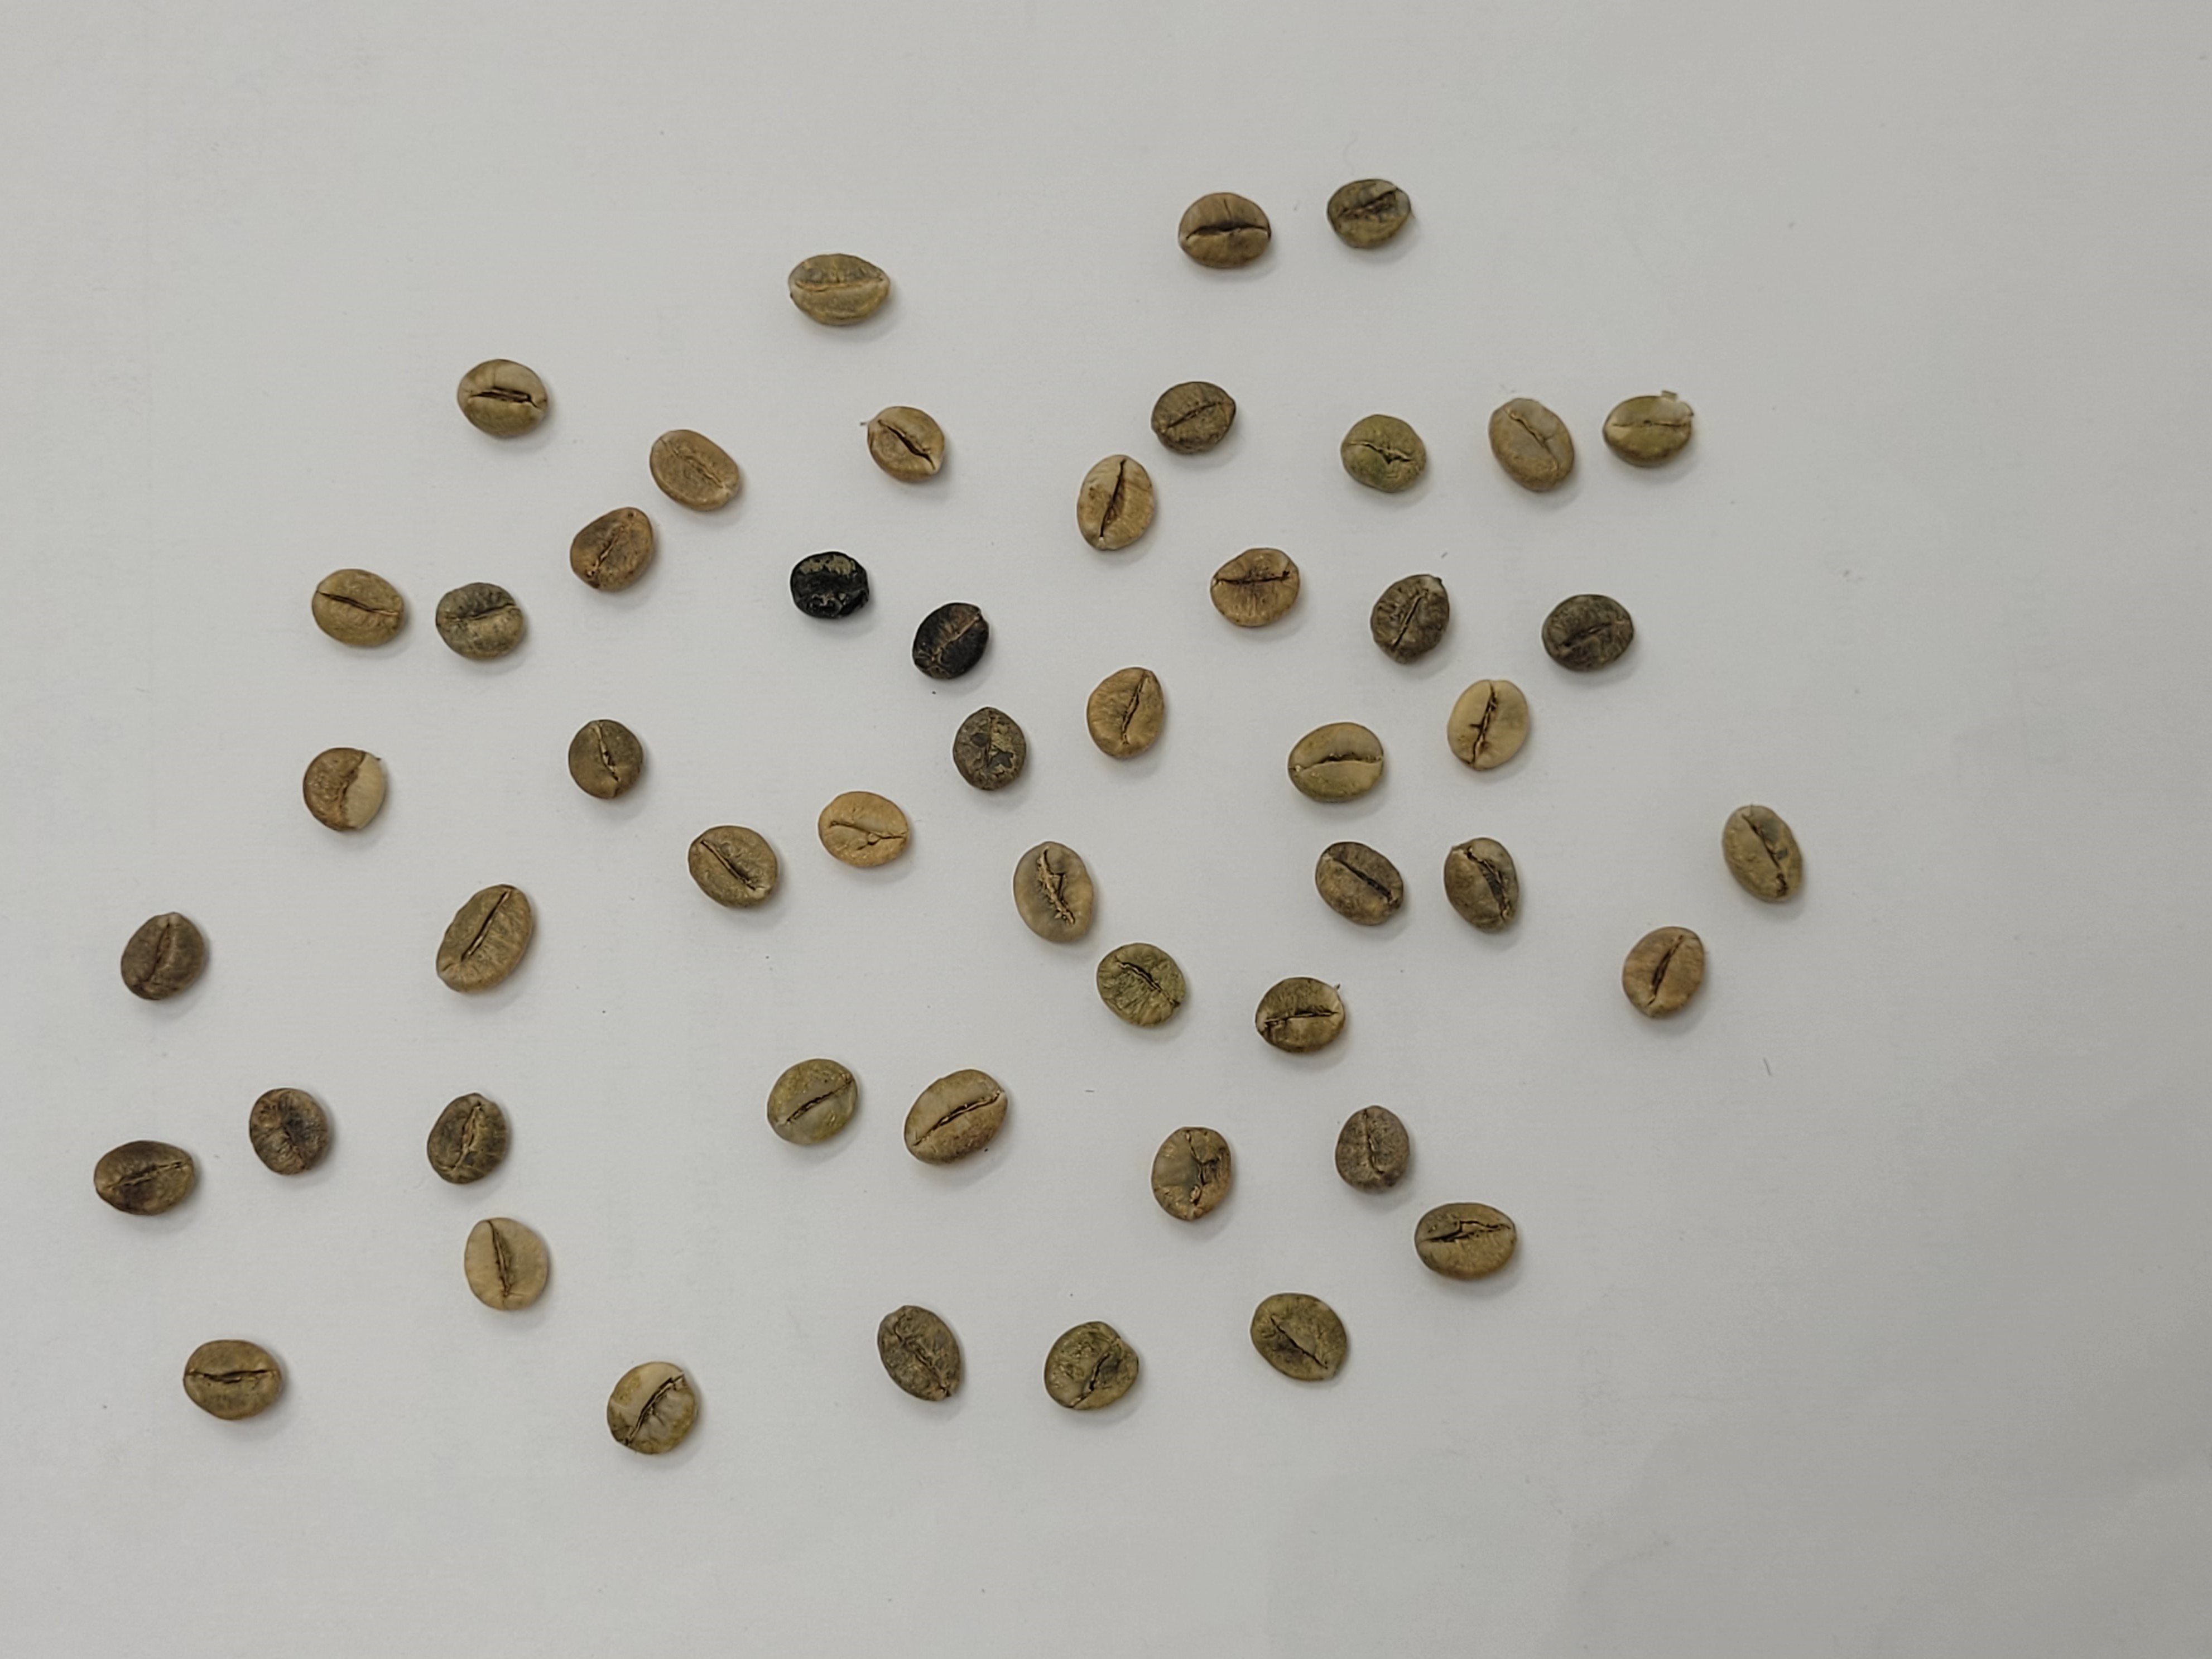
Coffee bean quality grade: AA